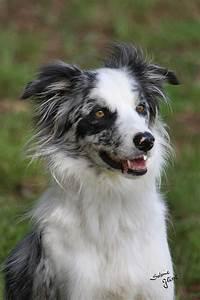
dog